Donald Trump 2000 presidential campaign

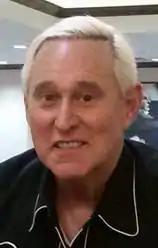
Top adviser Roger Stone was part of Trump's campaign entourage.

As the World Trade Organization (WTO) negotiations collapsed amid protests at a summit in Seattle, Trump appeared on the December 5 airing of ABC's "This Week". He said that the WTO was not "necessarily fair" to the U.S., and argued that "our best, and our smartest, and our brightest" were not being used to negotiate the deal. He renewed his attack on the negotiation skills of Barshefsky, saying that both she and Secretary of Commerce William M. Daley did not know how to negotiate. Next, Trump embarked on a two-day campaign stop in California, which the media covered extensively. During the stop, Trump held a press conference, appearing with his campaign entourage that included Melania Knauss, Roger Stone, and bodyguard Matt Calamari. Aides made hand sanitizer readily available for reporters, presumably due to Trump's alleged germaphobia. The Associated Press (AP) noted that Trump "made little attempt to appear statesman-like" at the press conference with responses that seemed "tailored more to entertain his listeners than establish his credibility." In Burbank, Trump appeared on "The Tonight Show with Jay Leno" where he attacked Buchanan as "having a love affair with Adolf Hitler" and discussed his own upcoming book, "The America We Deserve". "The Weekly Standard" reported that though the release date was only a month away, the book had yet to be written. After the "Tonight Show" appearance, Trump attended a meeting of one hundred Southern California Reform Party members, to whom he delivered a speech and answered questions. Crowds cheered Trump when he discussed his opposition to NAFTA, but some were offended when he questioned the existence of a Reform Party platform and, after receiving a copy, left it on the podium when he exited. On the final day, Trump visited the Simon Wiesenthal Center's Museum of Tolerance and walked through an exhibit of the Holocaust. He delivered a speech and held another press conference at the museum atrium, where he denounced Buchanan's views on Nazis. Afterwards, Trump boarded his jet for Long Beach. During an on-jet interview, Trump placed his odds of waging a full-scale campaign at "50/50," but "edging closer," believing there to be a "fervor" among the public about his campaign. The AP evaluated the California response as more "warm" than fervent, but described Trump's treatment as that of a "high profile dignitary." At Trump's final event, he spoke at a Tony Robbins motivational conference. Robbins and Trump had made an agreement that would pay Trump $1 million for showing up at ten of Robbins' events. Trump planned to make campaign stops to coincide with Robbins' shows, speculating that he "could be the first presidential candidate to run and make money on it." At the event, Trump received what the AP called a "moderately enthusiastic applause" after asking the 21,000 people in attendance whether he should run for president. He received a large ovation when he proclaimed, "people want to hear straight talk. We're tired of being bullied by these moron politicians." Overall, "The Weekly Standard" praised Trump for his candor on the campaign trail.